Bengali Regiment

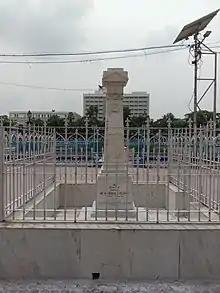
Monument in College Square

The first battalion of the Bengali Regiment divided into three groups left Karachi in July 1917 to take part in the Mesopotamian war and by mid-September reached Baghdad. But in Baghdad a good number of soldiers became sick and some of them died. So that the 49th Bengalis were transferred from Baghdad to the city of Azizia and by mid-March to Al Kut. Still, there was no significant improvement in their health in Al Kut. Then, towards the end of October, they were sent to Tanuma near Basra. While at Al Kut, Tanuma and Azizia, the Bengalis performed mainly security duties alongside receiving military training.